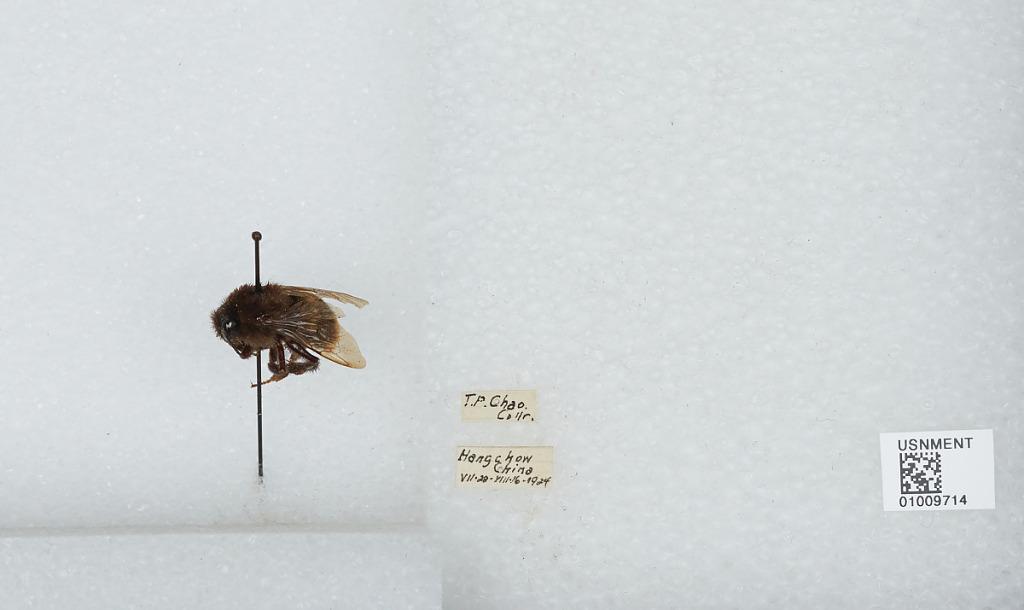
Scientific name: Bombus (Bombus) ignitus Smith
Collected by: T. Chao
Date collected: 1924-7-28
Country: China
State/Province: Zhejiang Sheng
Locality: Hangzhou